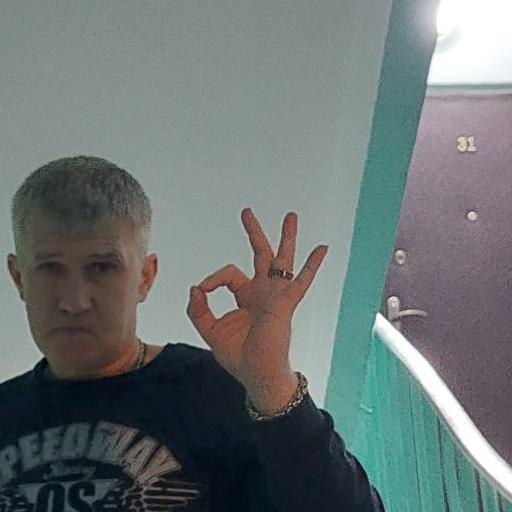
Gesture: ok